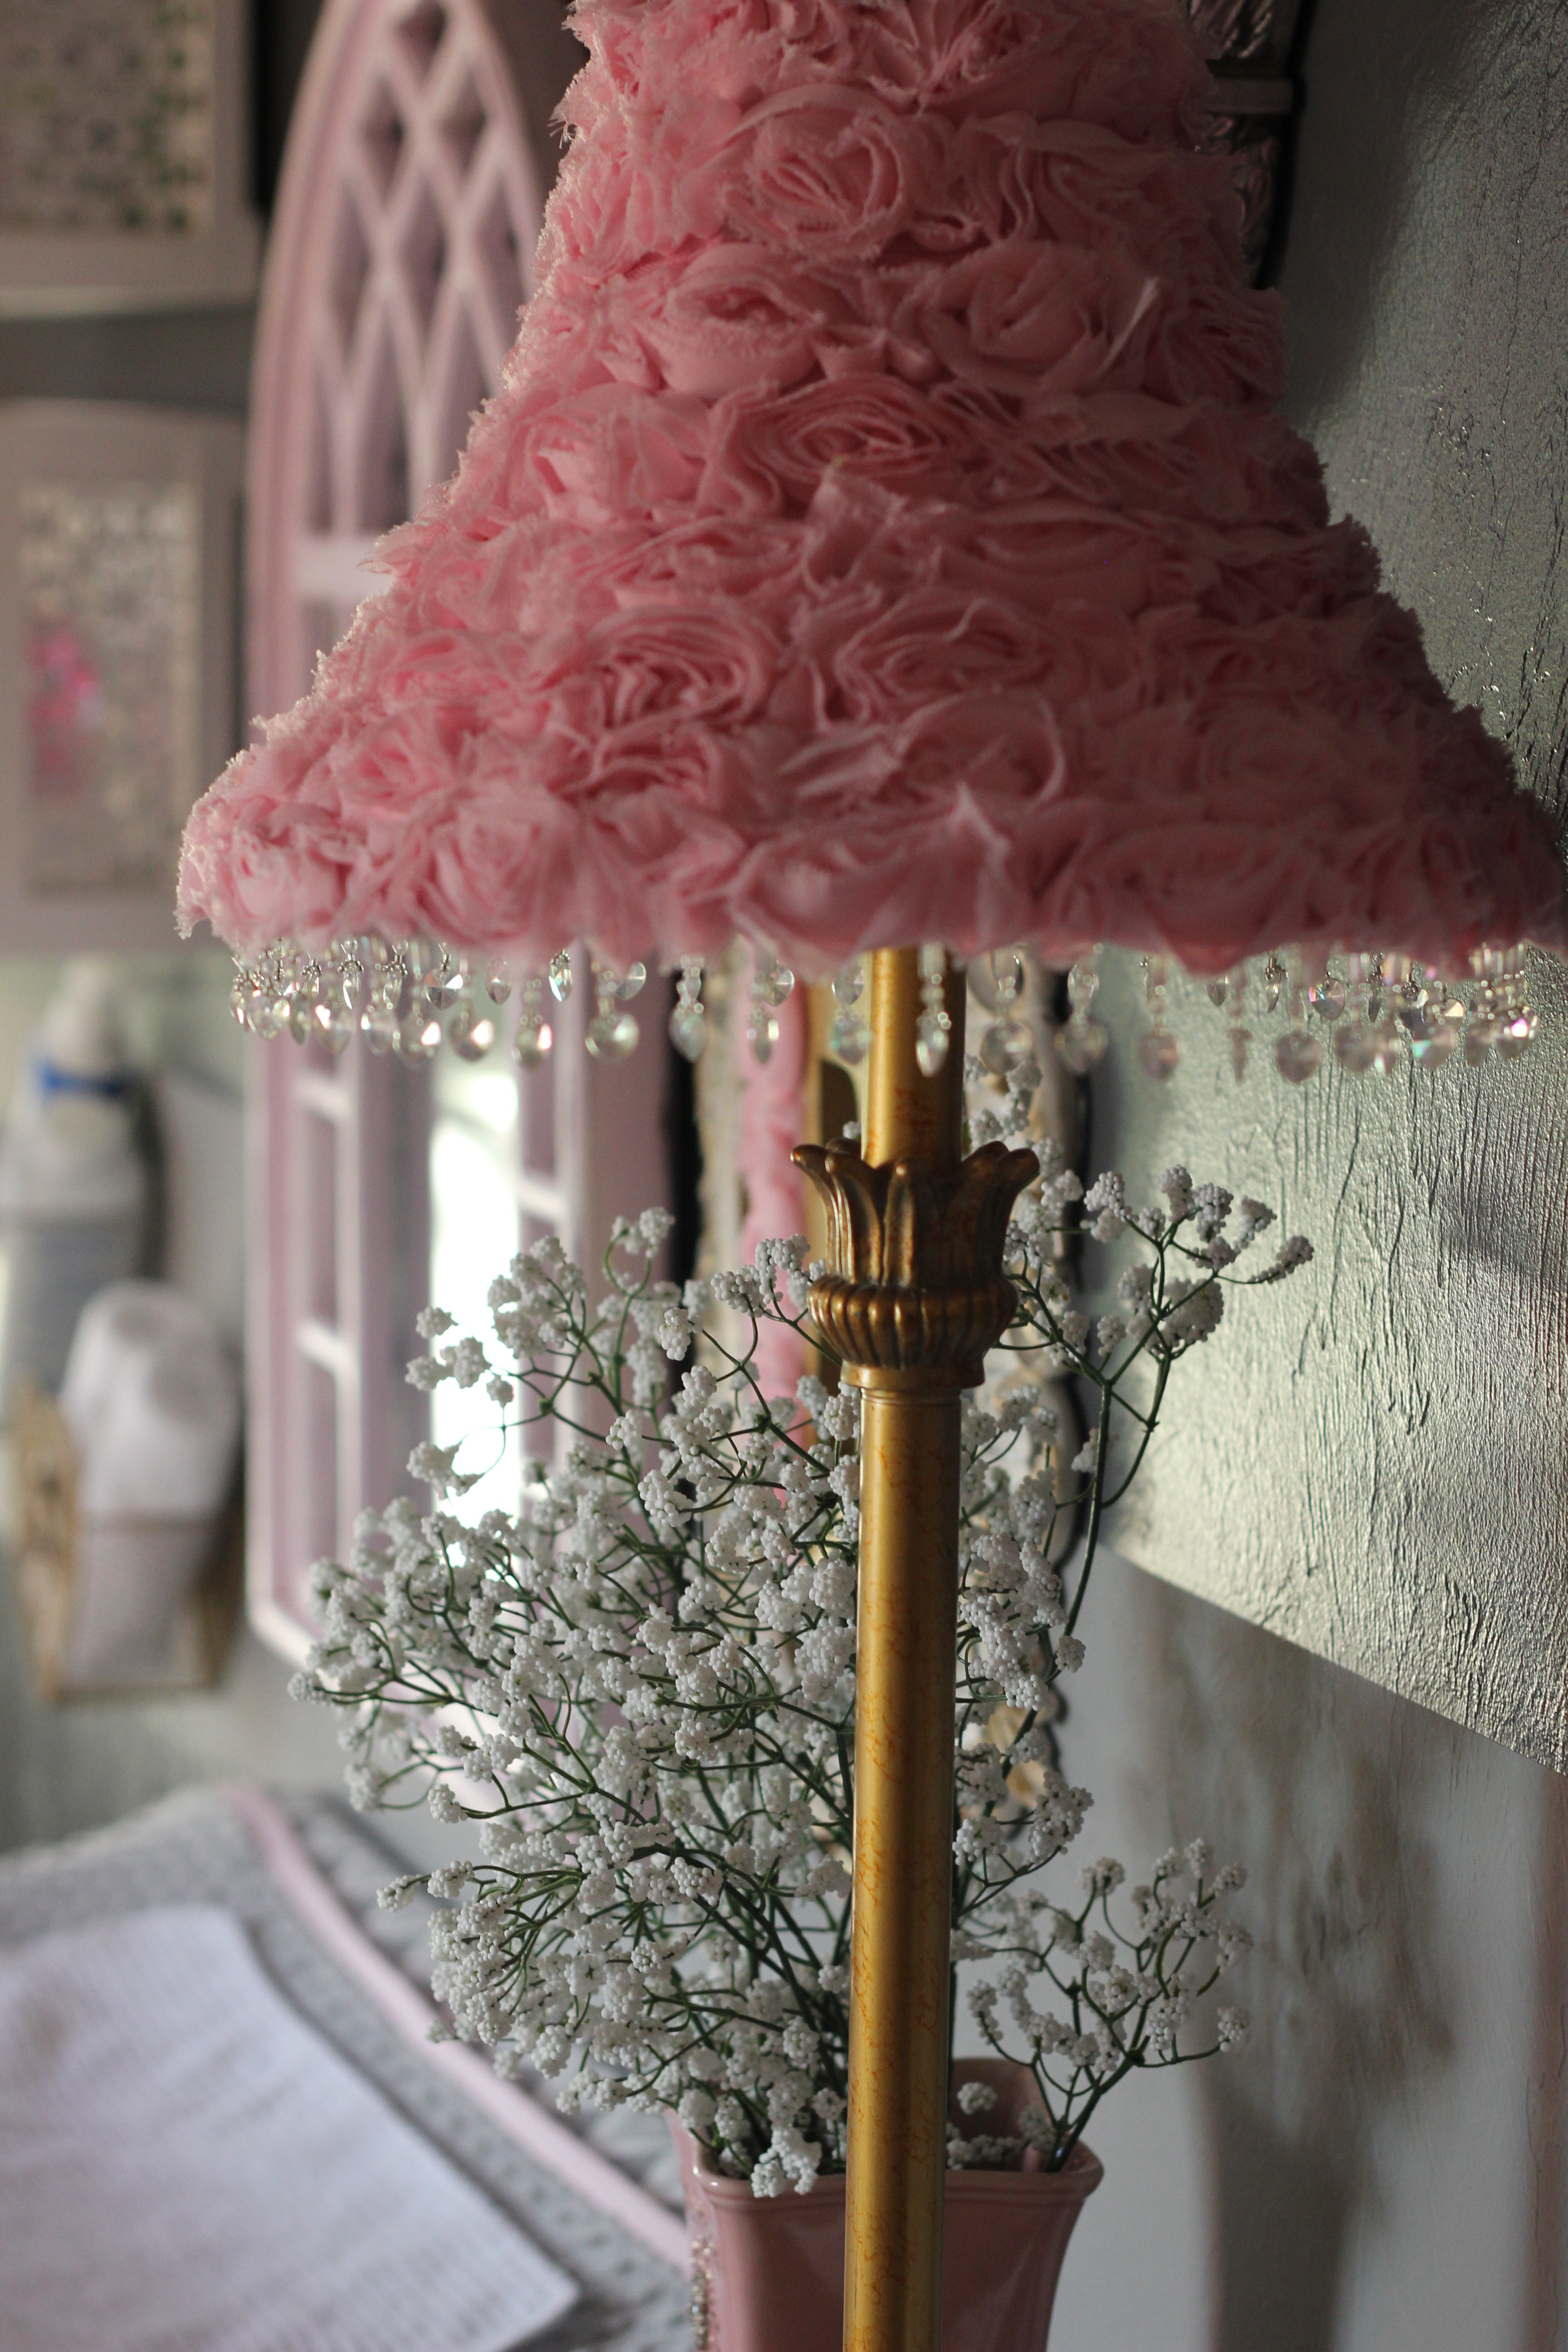
flower, pink, lighting, interior design, christmas decoration, textile, dress, light fixture, gown